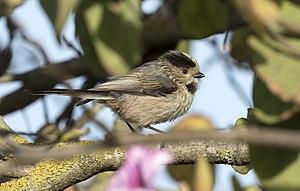
Mésange à longue queue (Aegithalos caudatus). Balcalı, Sarıçam - Adana, Turquie.